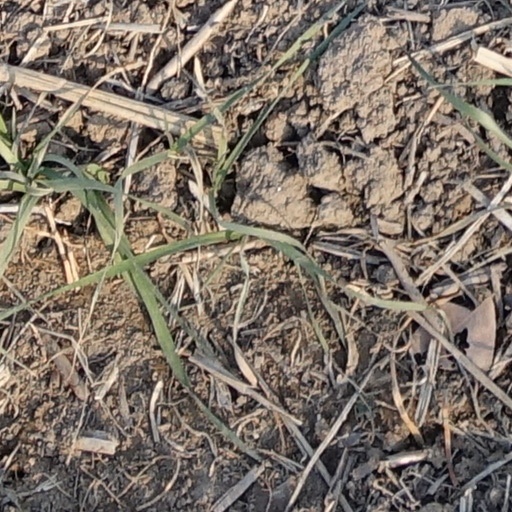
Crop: wheat